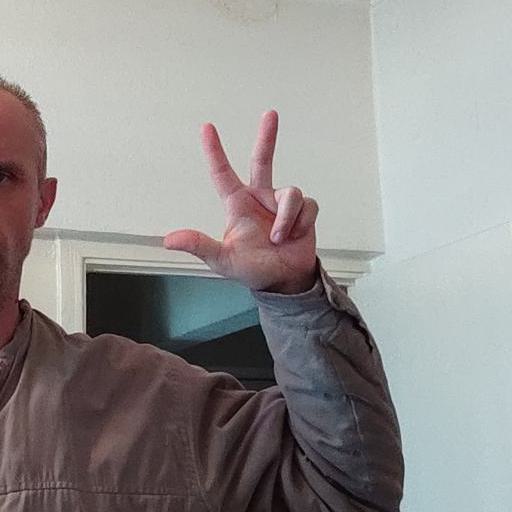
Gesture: three2